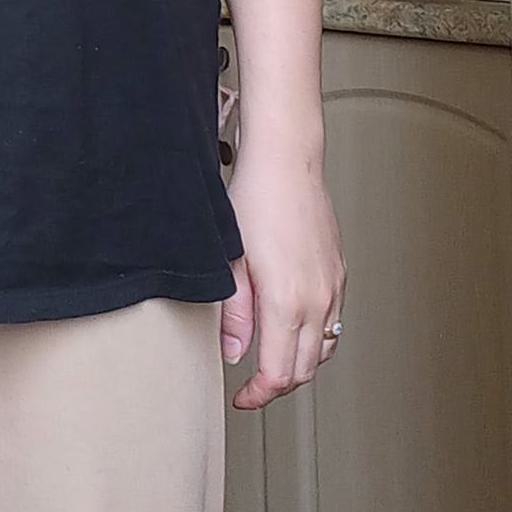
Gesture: no_gesture